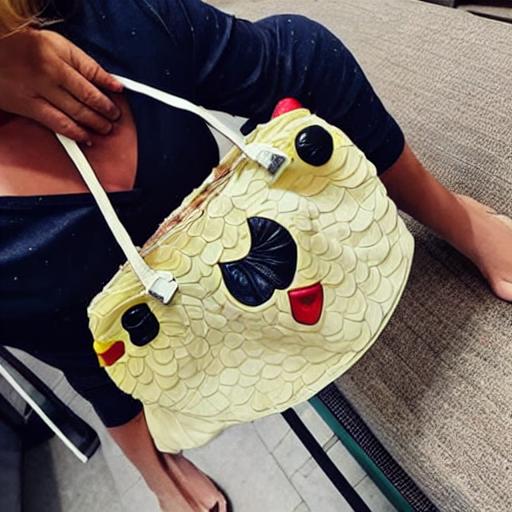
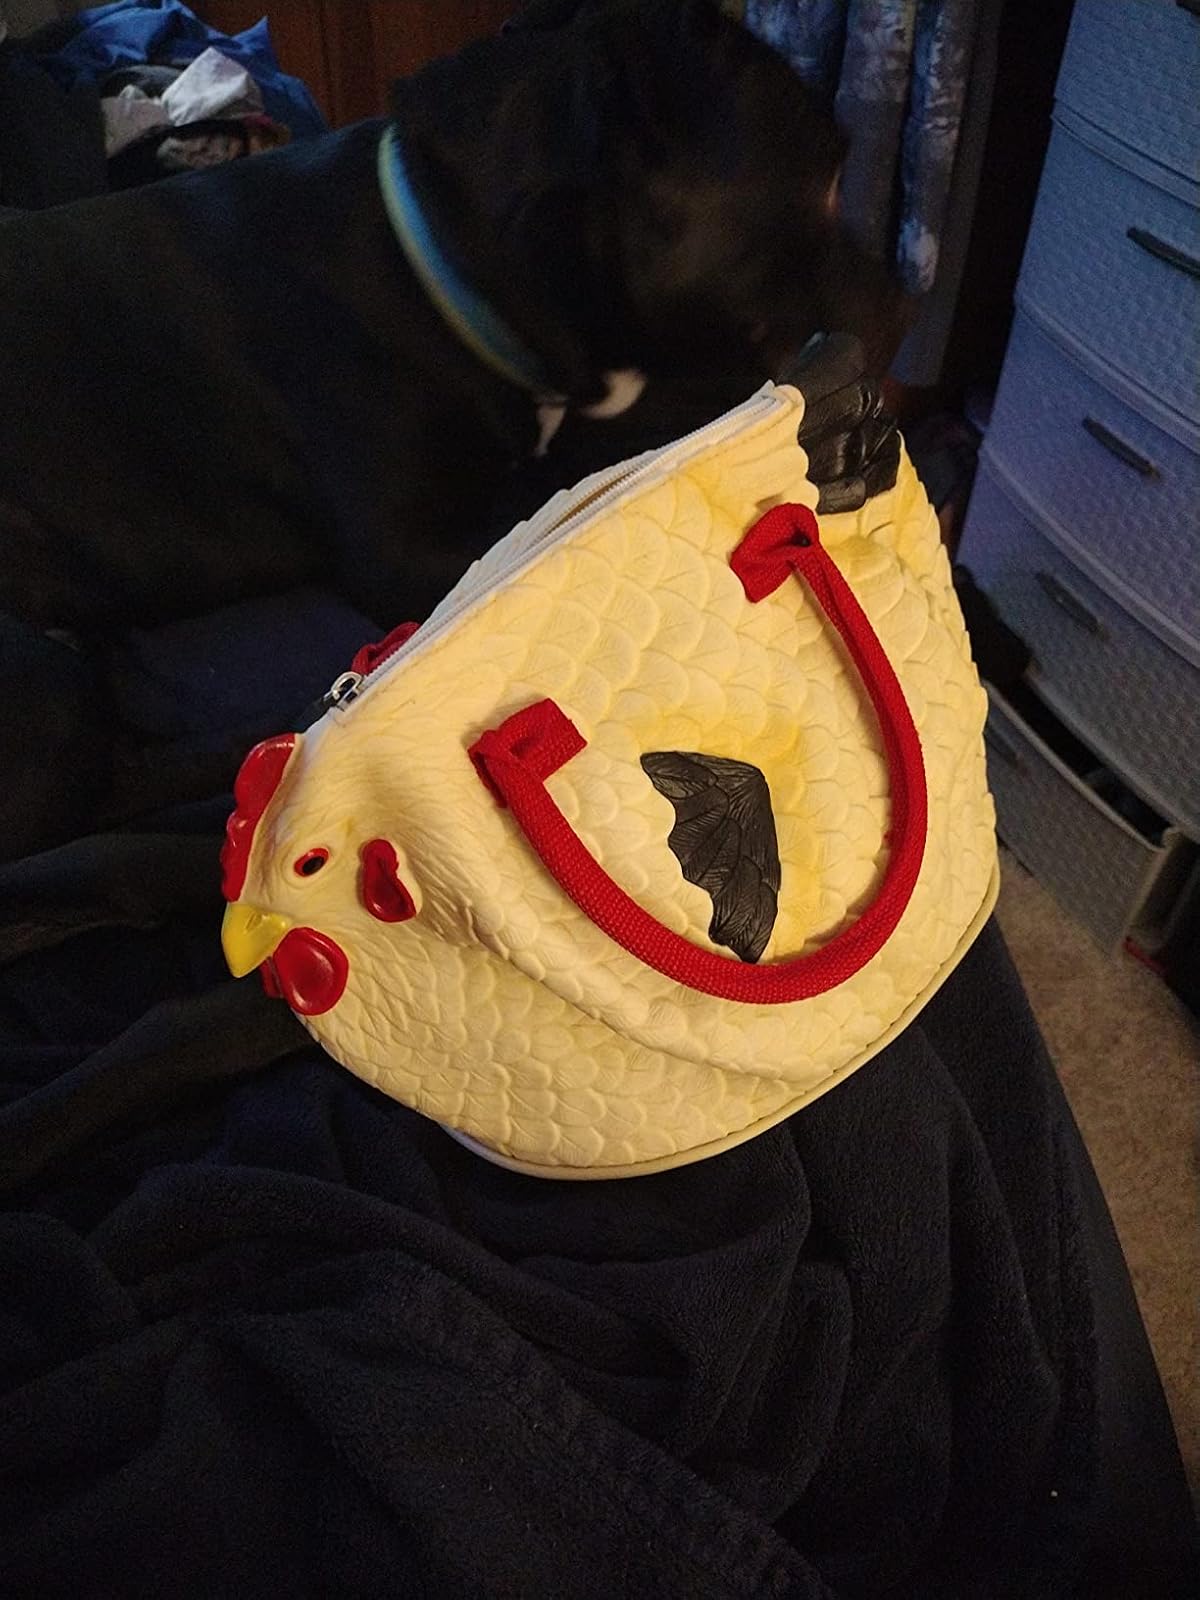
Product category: accessories_handbag
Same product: no